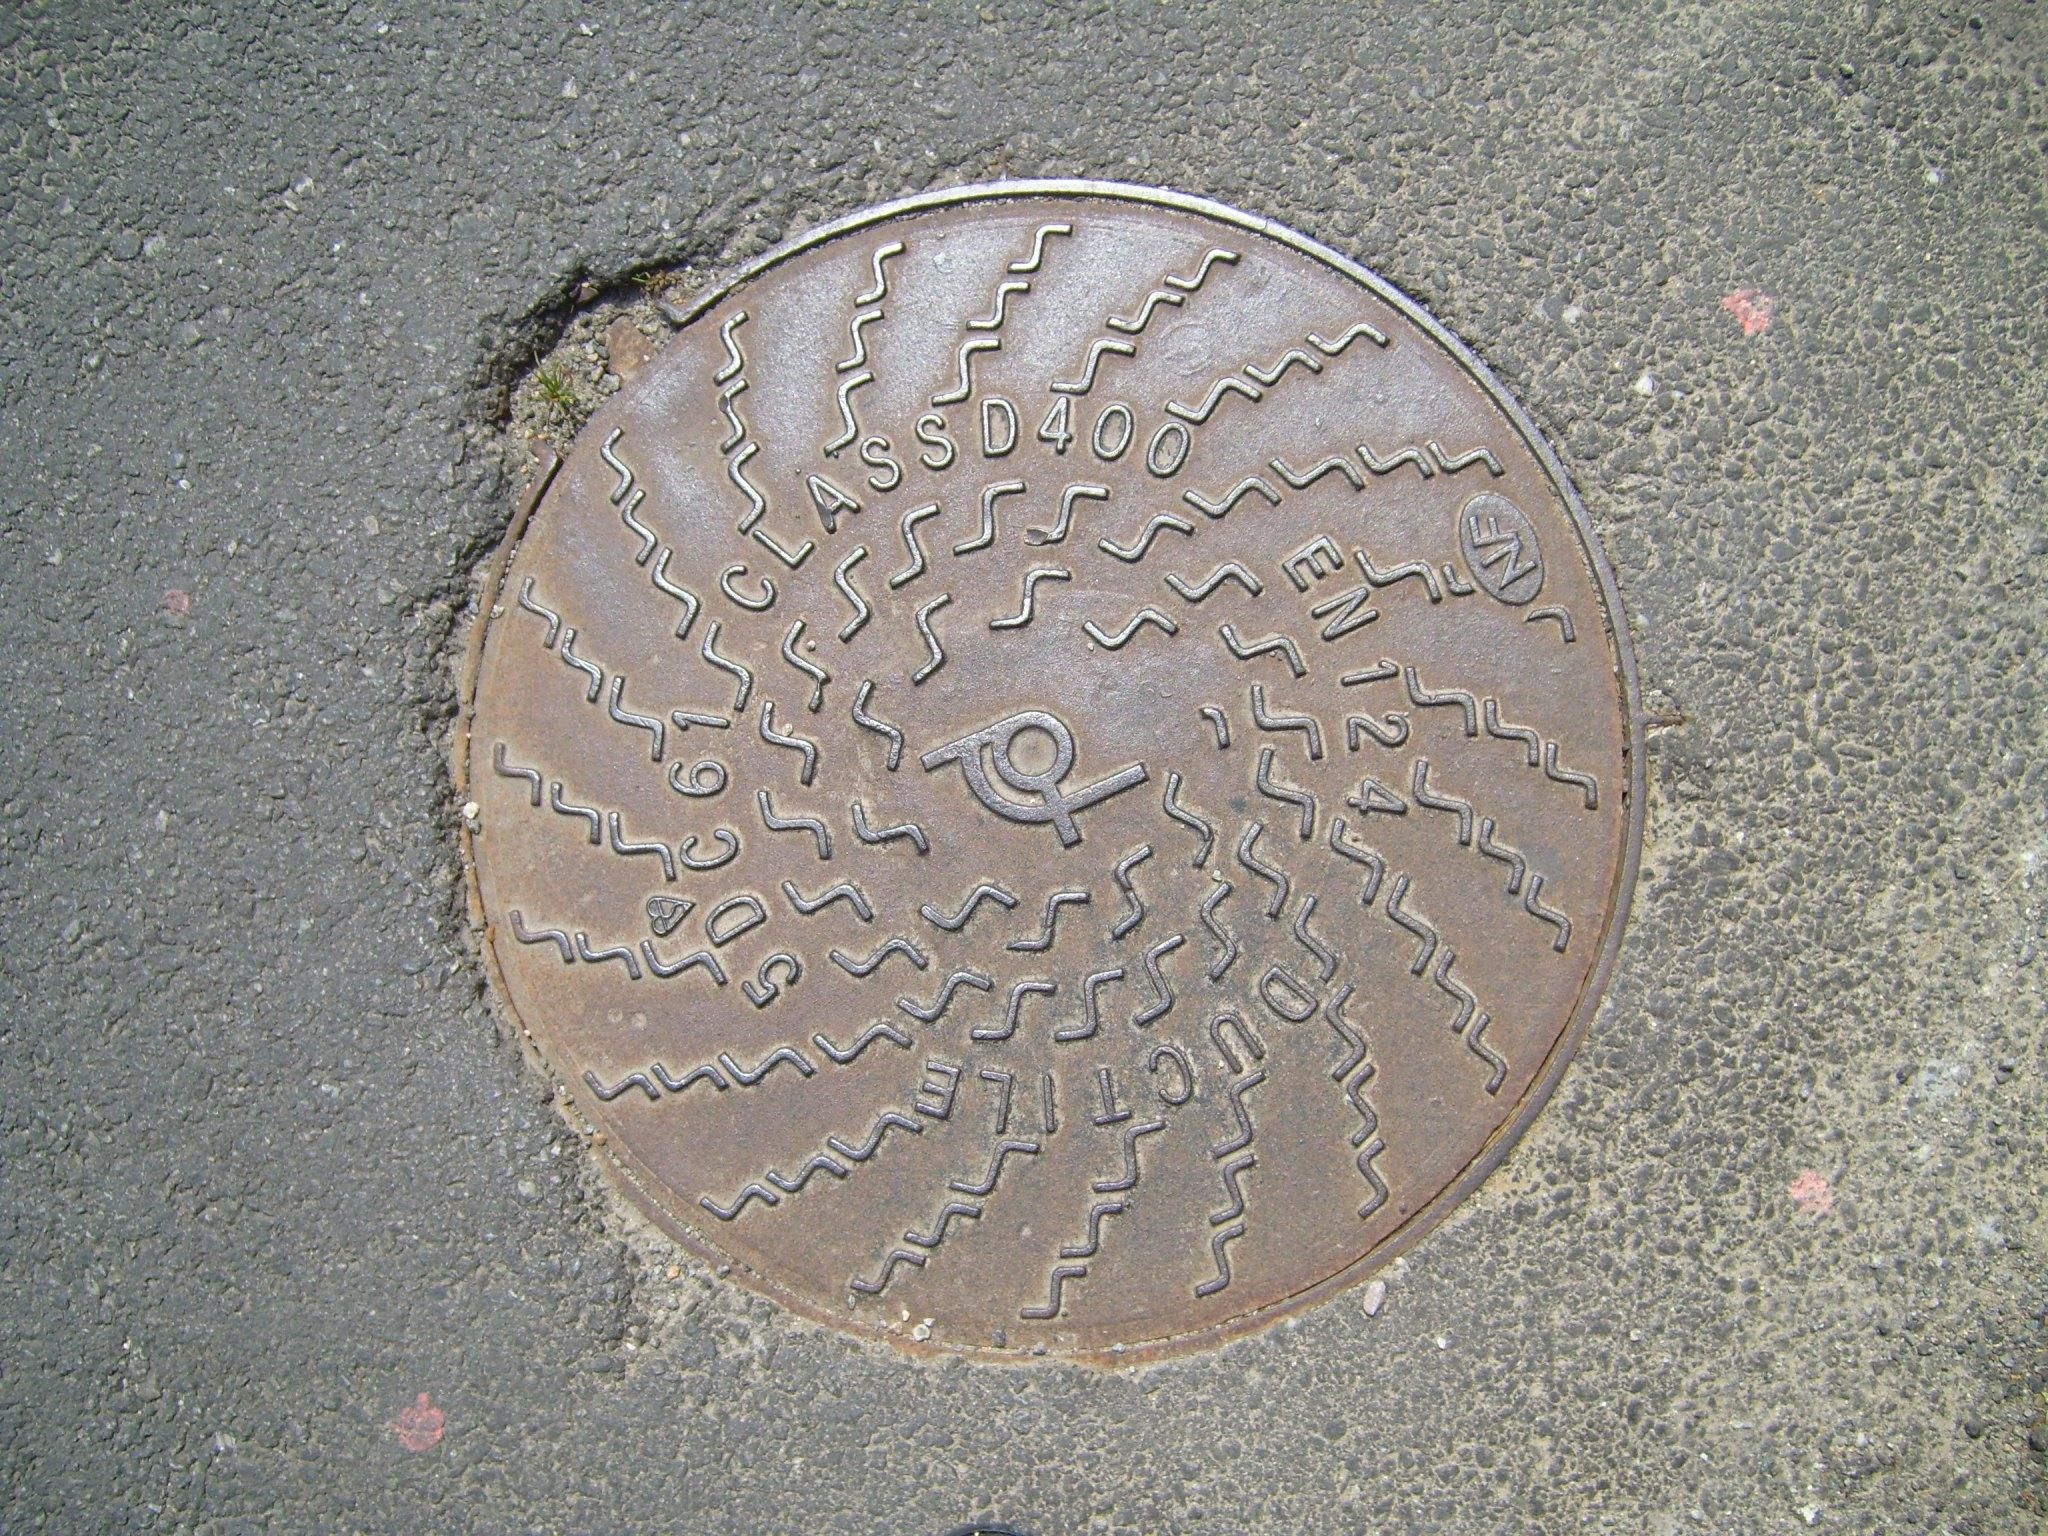
money, circle, currency, manhole, cover, gully, road surface, manhole cover